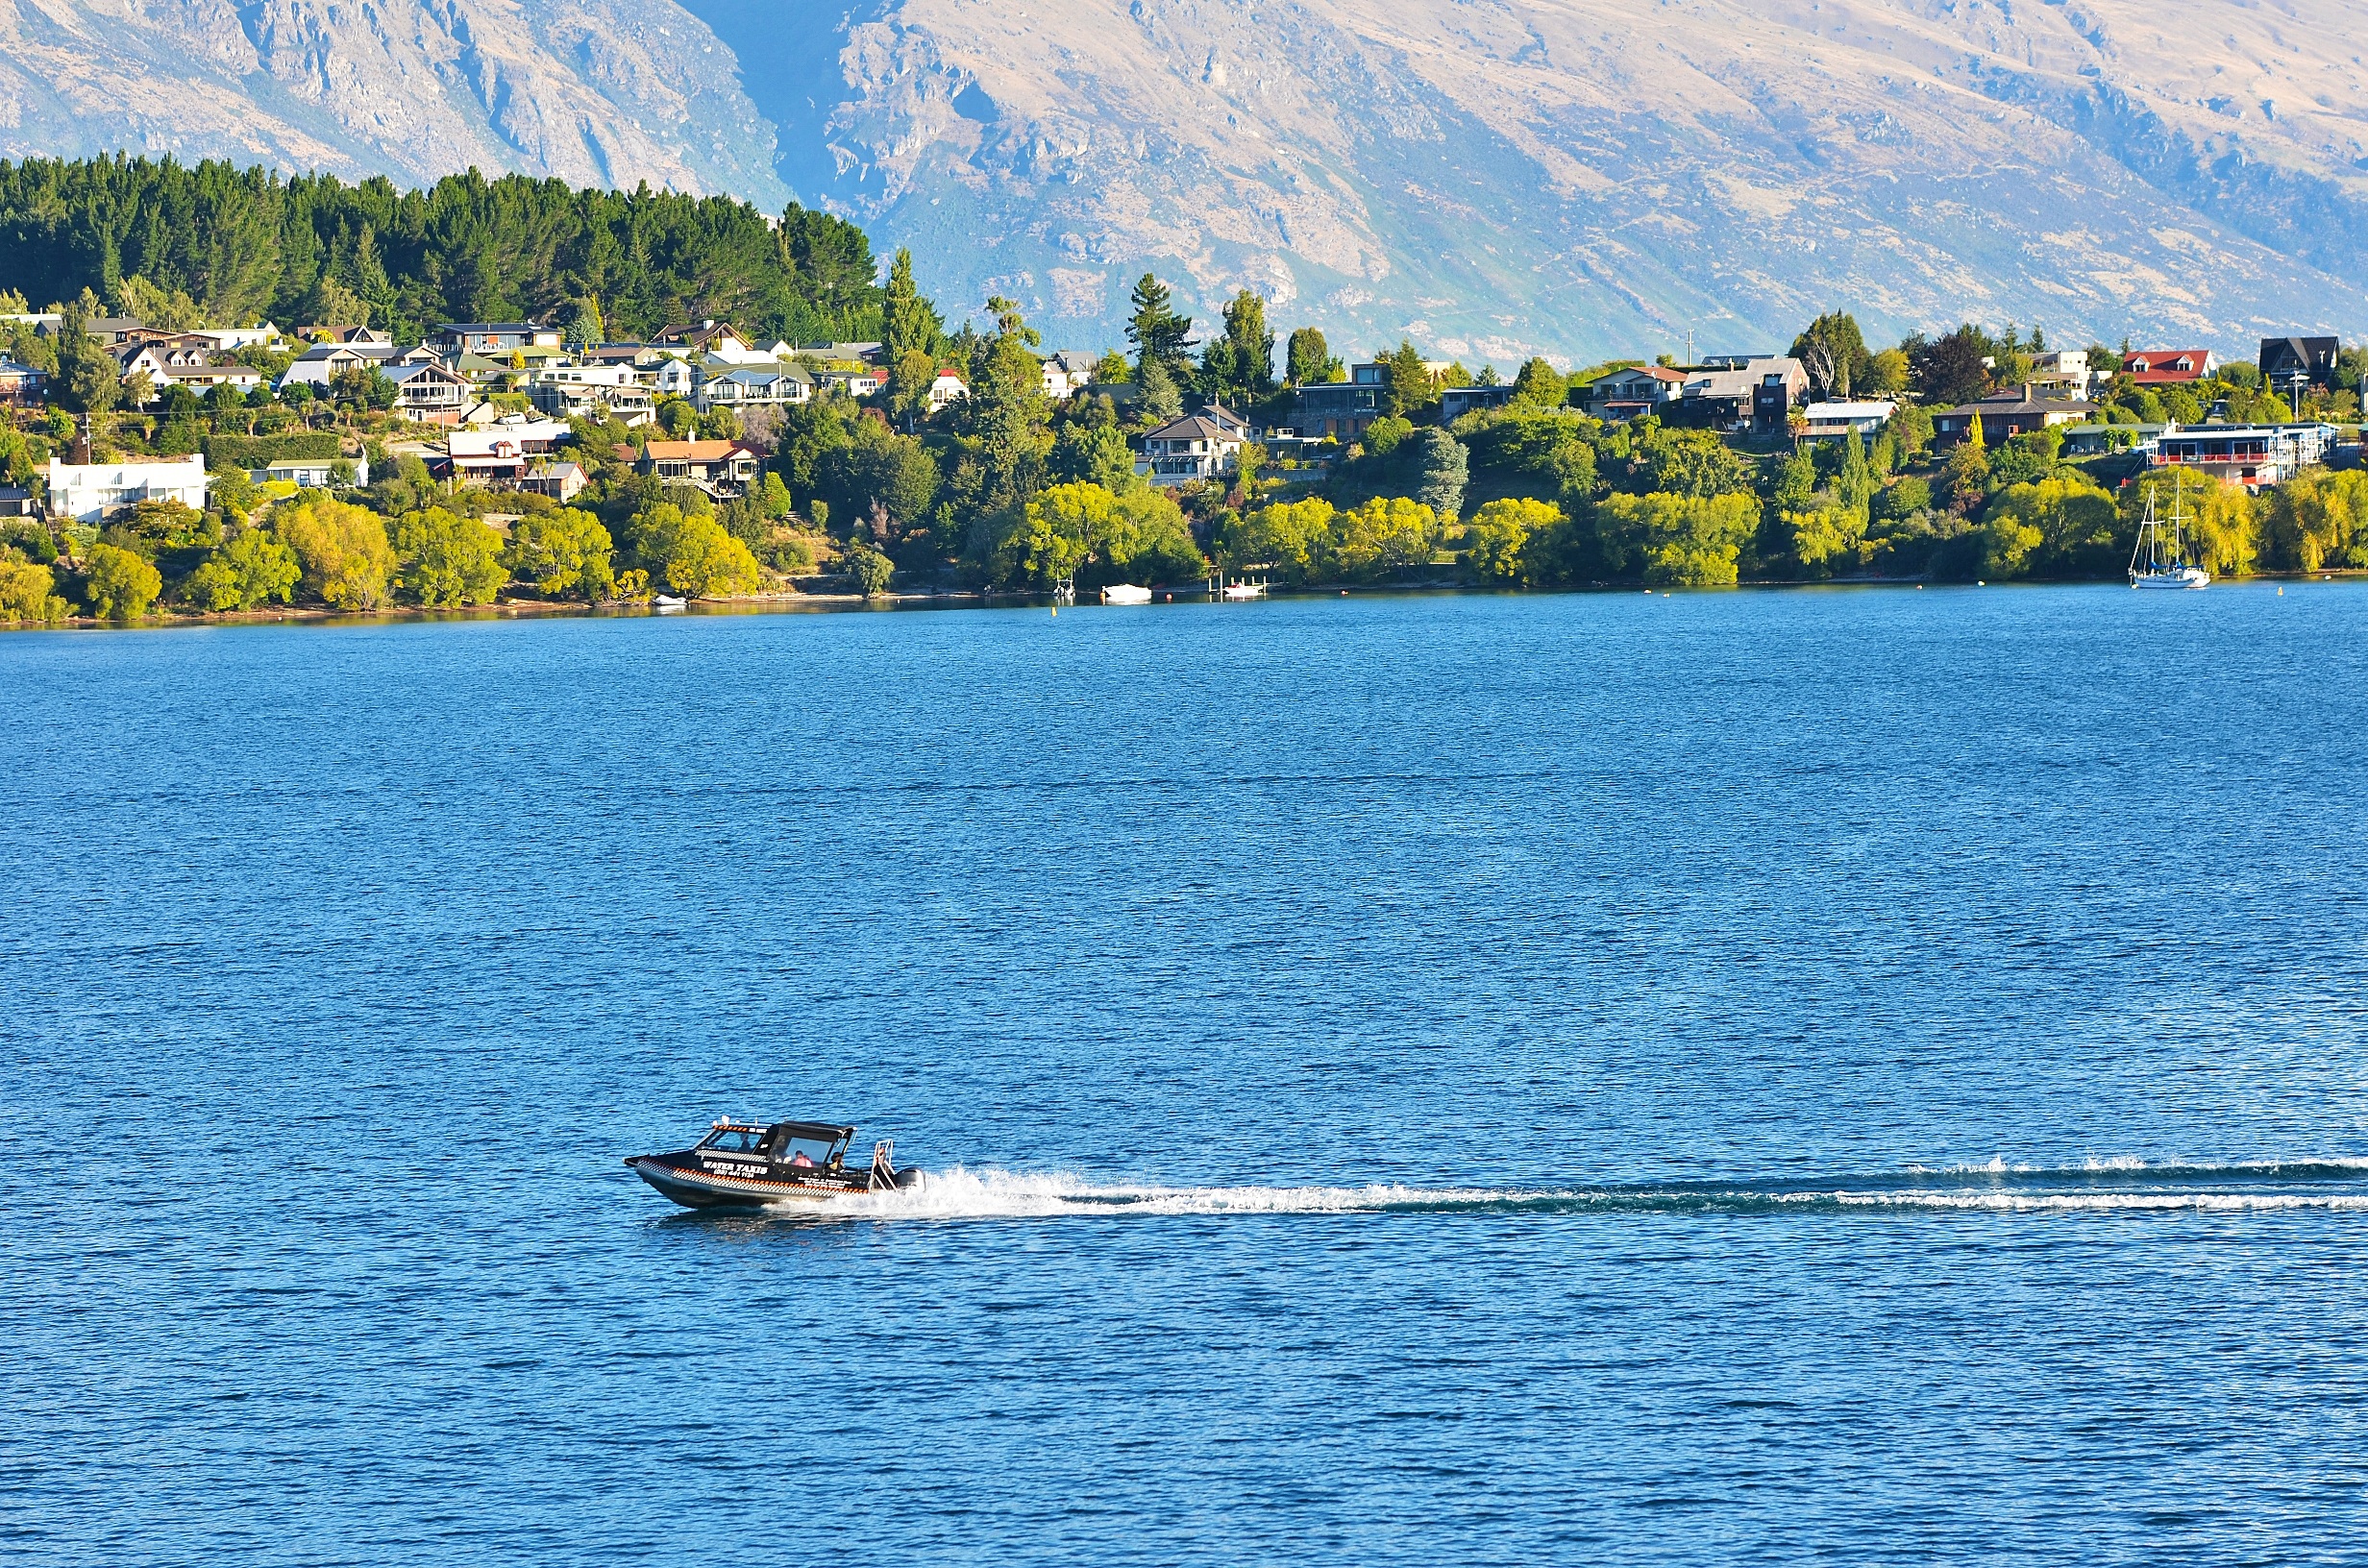
sea, coast, water, nature, mountain, shore, lake, ship, village, vehicle, bay, fjord, reservoir, boating, the scenery